Sochi conflict

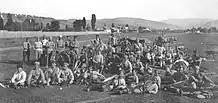
Georgian artillerymen in Sochi, 1919

The Sochi conflict was a three-party armed conflict which involved the counterrevolutionary White Russian forces, Bolshevik Red Army and the Democratic Republic of Georgia, each of which sought control over the strategic Black Sea town of Sochi. The conflict was fought as a part of the Russian Civil War and lasted with varying success from June 1918 to May 1919, and ended through British mediation.